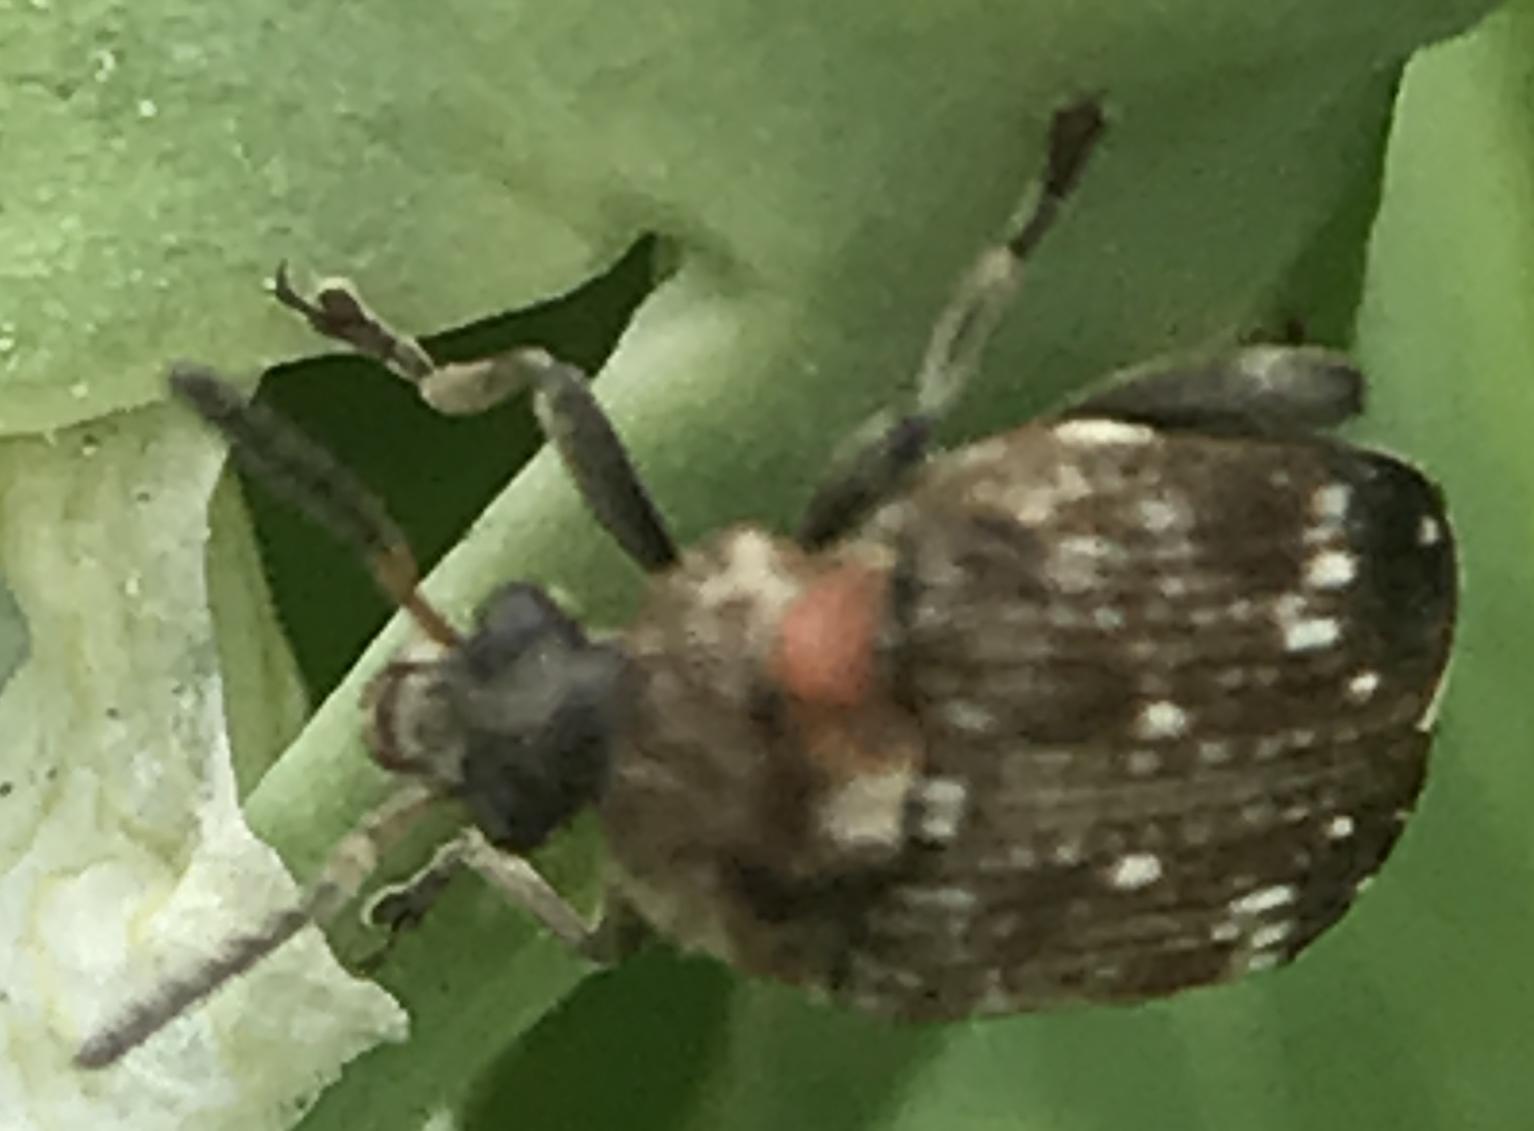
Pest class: pea_weevil